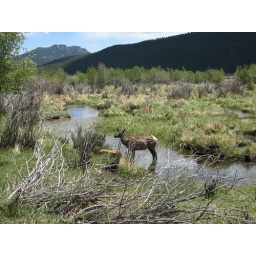
This cow elk was wading in a stream just across the road from the riding stables in Moraine Park.